King John's Palace

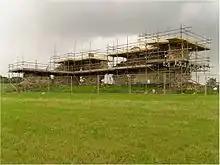
View of King John's Palace, Nottinghamshire facing south-west during conservation work in 2009

The antiquarian Robert Thoroton described a similar scene in 1677, coupled with some architectural detail on the King's Houses: